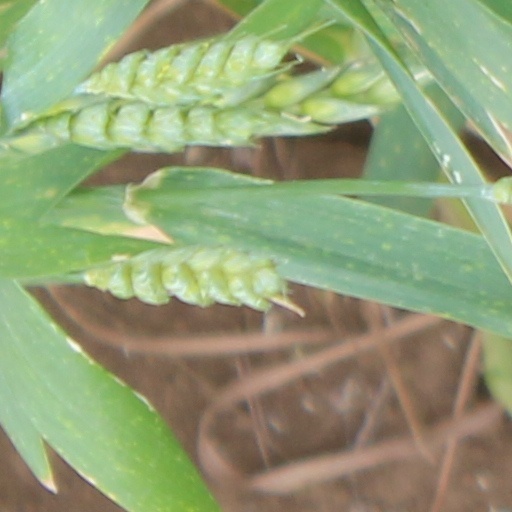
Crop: wheat